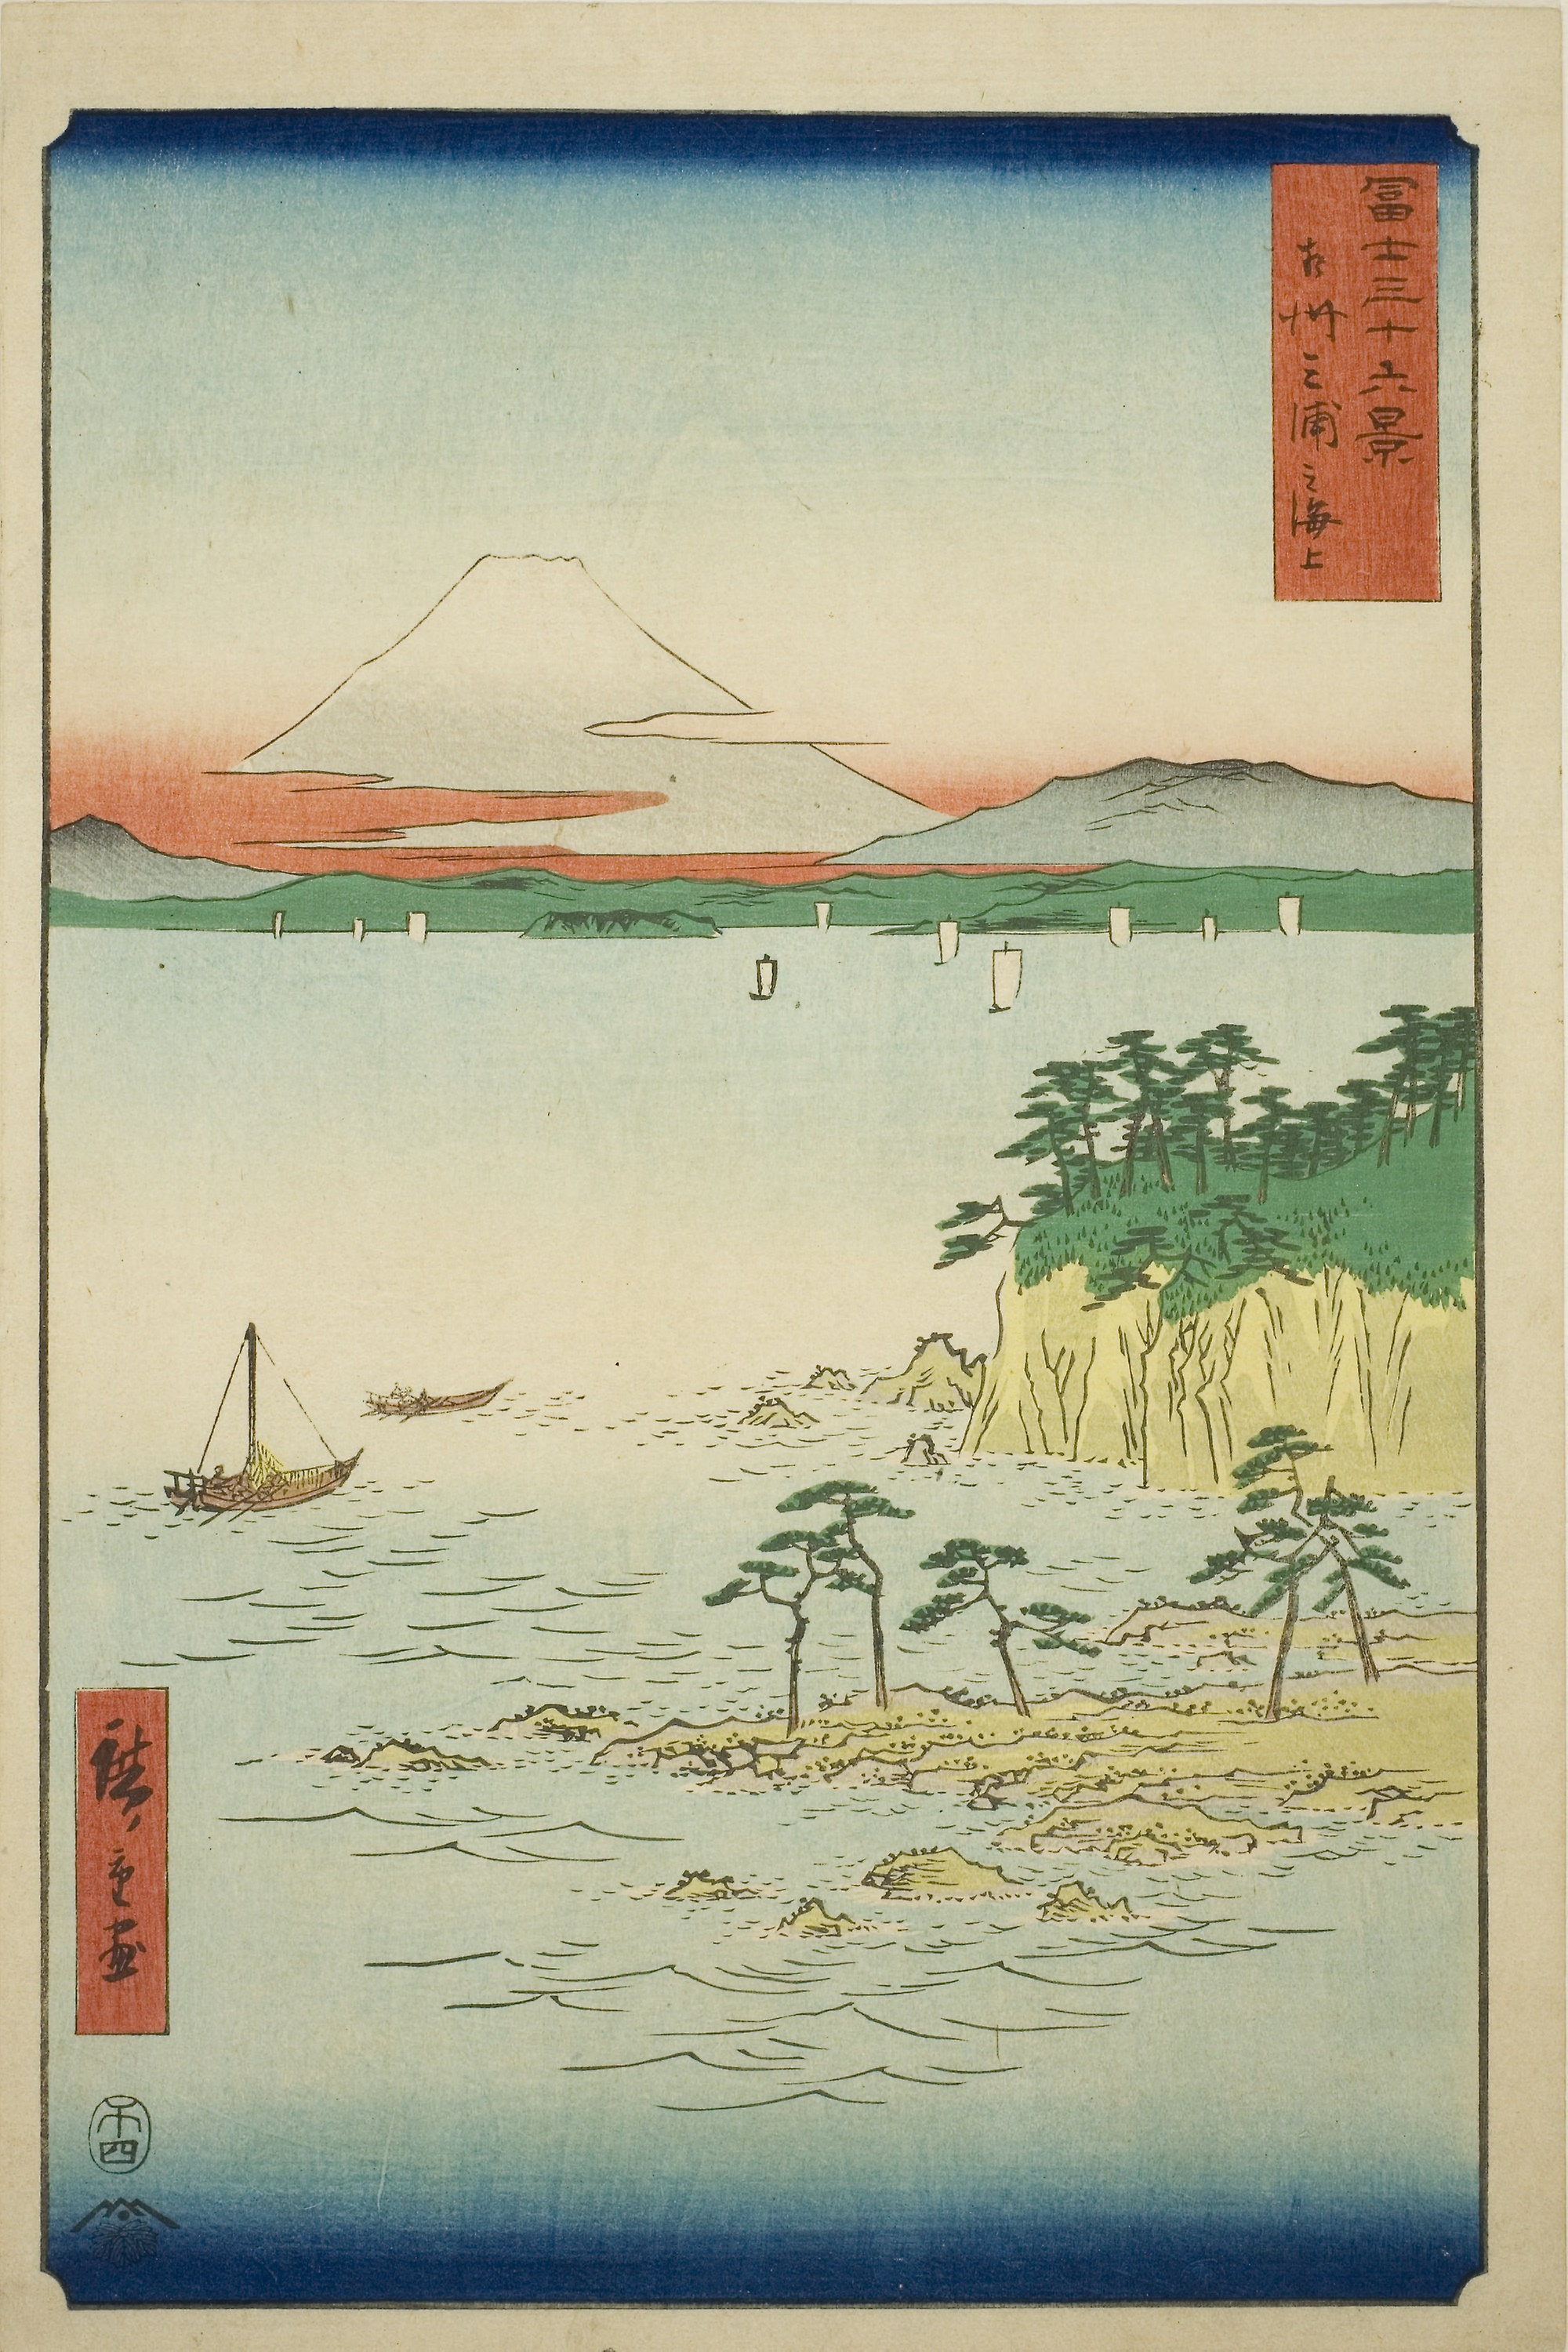
painting, landscape, art, plain, paper product, illustration